Edward H. Smith (politician)

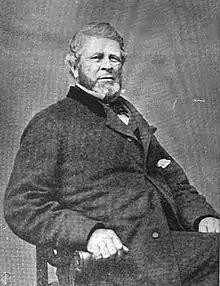

Edward Henry Smith (May 5, 1809 – August 7, 1885) was an American politician who served one term as a U.S. Representative from New York during the American Civil War.